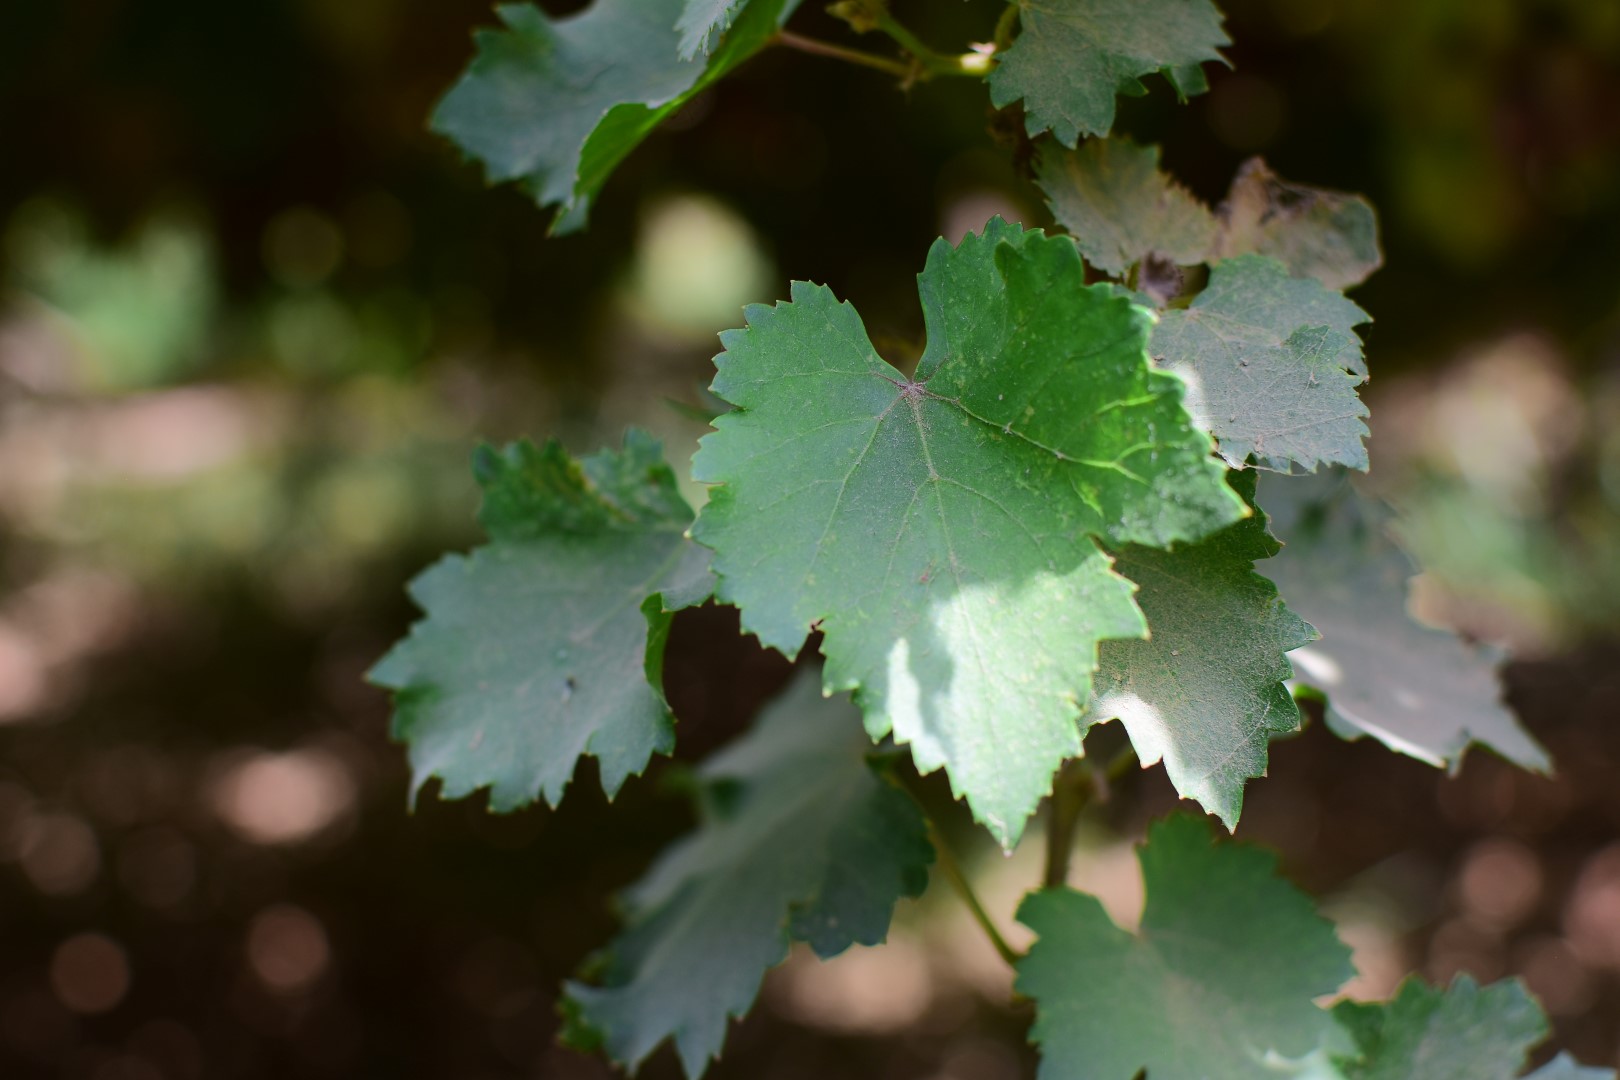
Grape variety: Kamali